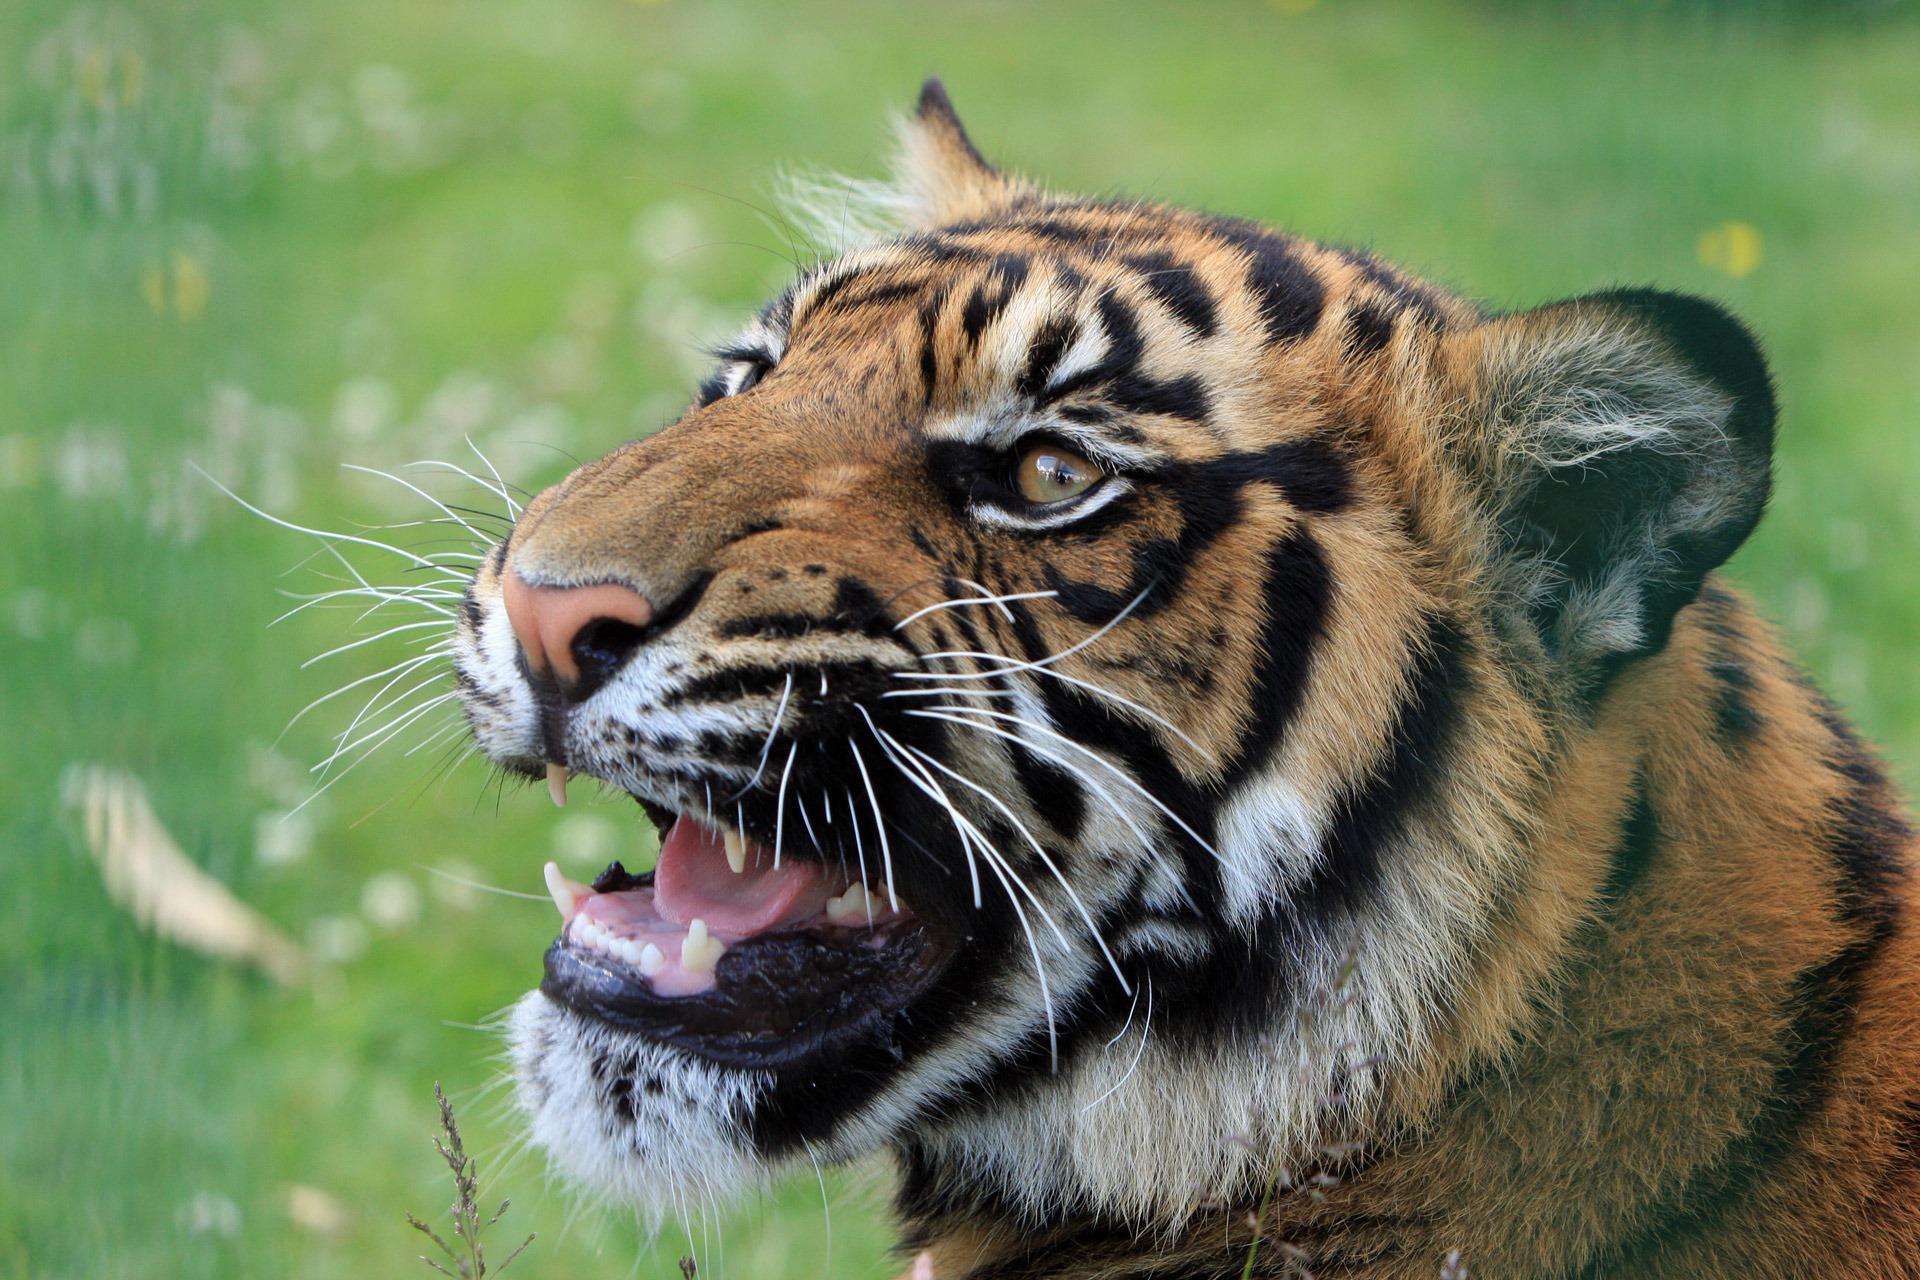
nature, animal, wildlife, wild, zoo, young, cat, feline, mammal, fauna, big cat, close up, face, whiskers, snout, tiger, head, vertebrate, teeth, snarling, big cats, wild cat, cat like mammal